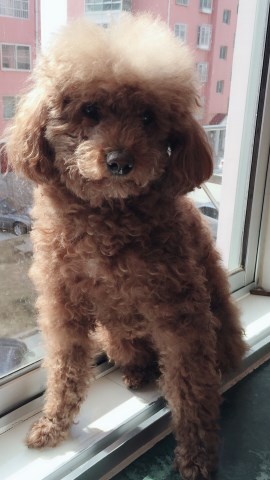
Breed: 7449-n000128-teddy